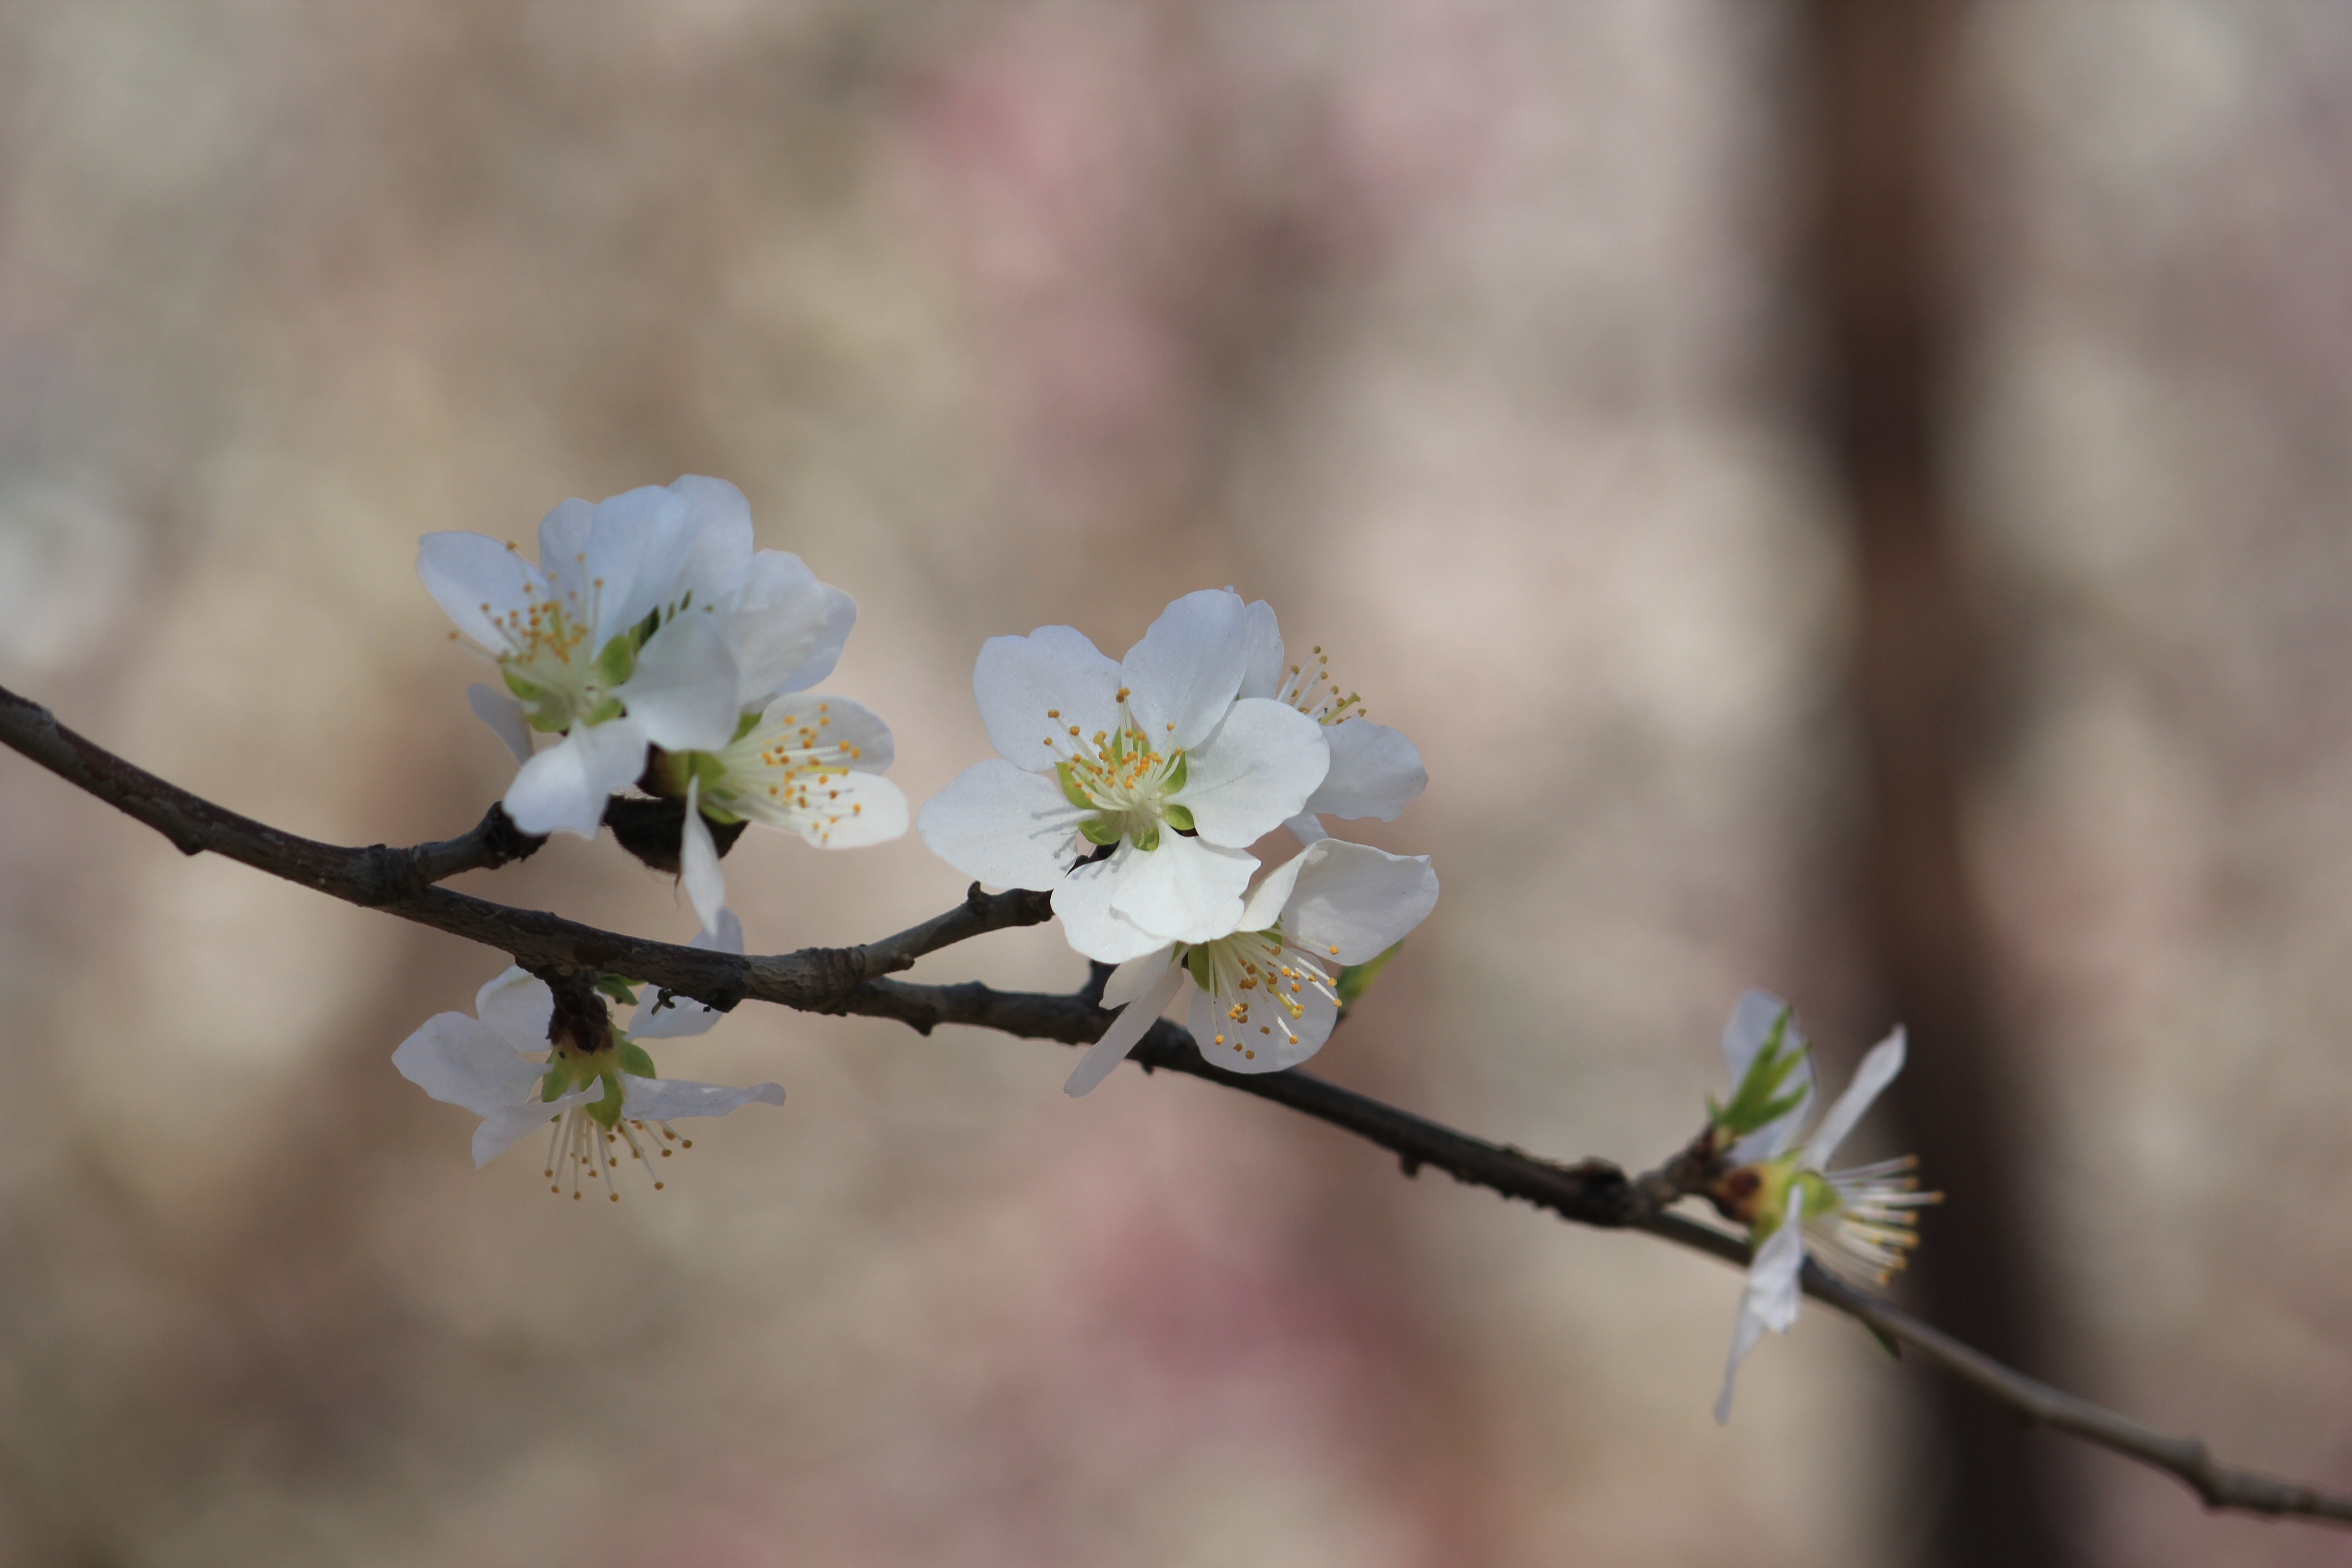
tree, nature, branch, blossom, plant, leaf, flower, petal, food, spring, produce, botany, flora, cherry blossom, twig, close up, macro photography, peach blossom, flowering plant, plant stem, peach embankment, tianjin hongqiao